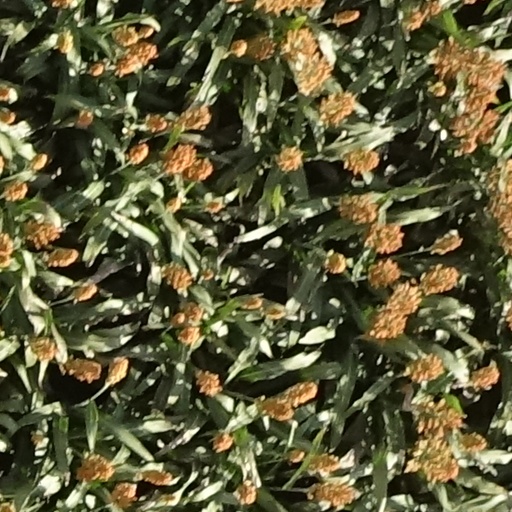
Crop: sorghum